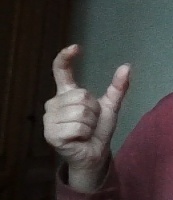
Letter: nun